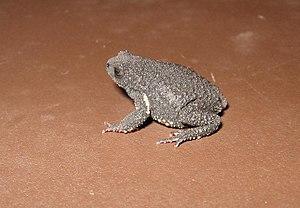
Melanophryniscus atroluteus est une espèce d'amphibiens de la famille des Bufonidae.